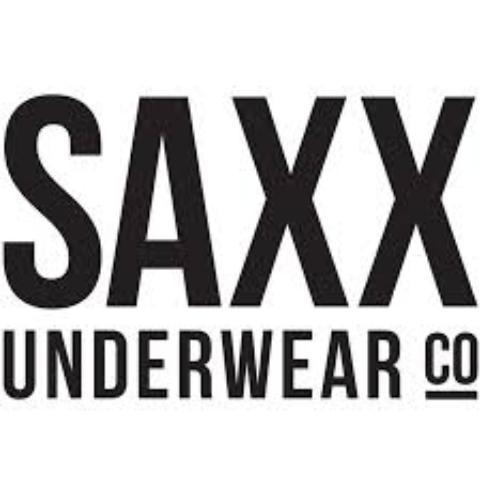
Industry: Clothes